Caborn-Welborn culture

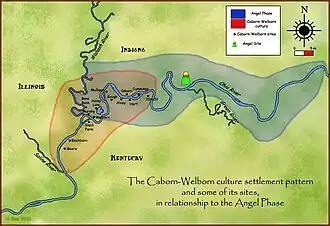
Caborn-Welborn culture location

Caborn-Welborn was a precontact and proto-historic North American culture defined by archaeologists as a Late Mississippian cultural manifestation that grew out of – or built upon the demise of – the Angel chiefdom located in present-day southern Indiana. Caborn-Welborn developed around 1400 and seems to have disappeared around 1700 CE. The Caborn-Welborn culture was the last Native American occupation of southern Indiana prior to European contact. It remains unclear which post-contact Native group, if any, are their descendants.